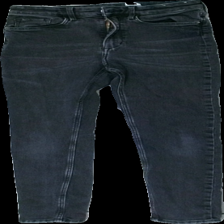
View: front
Type: Jeans
Category: Children
Brand: H&M
Colors: Grey
Material: ?
Cut: Regular
Size: 140
Season: All
Trend: Denim
Damage location: middle right
Damage 2 location: top right
Price range: 50-100
Recommended usage: Reuse
Description: grå jeans